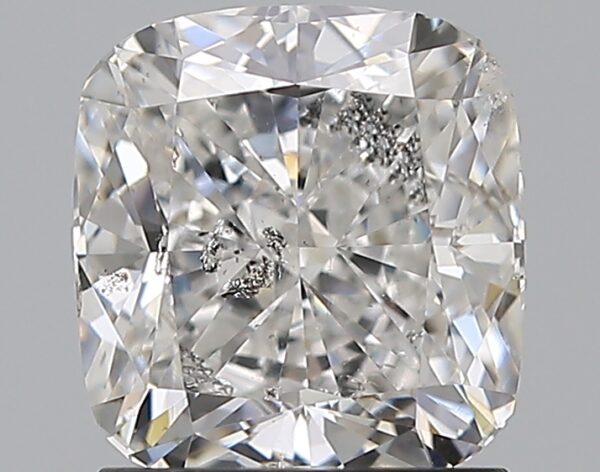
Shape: cushion
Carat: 1.7
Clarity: SI2
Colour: D
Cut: EX
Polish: EX
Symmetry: VG
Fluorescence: M
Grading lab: HRD
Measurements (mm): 6.84 x 6.44 x 4.41